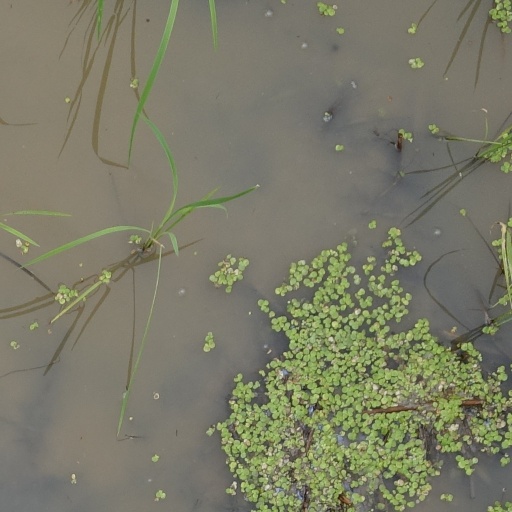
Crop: rice